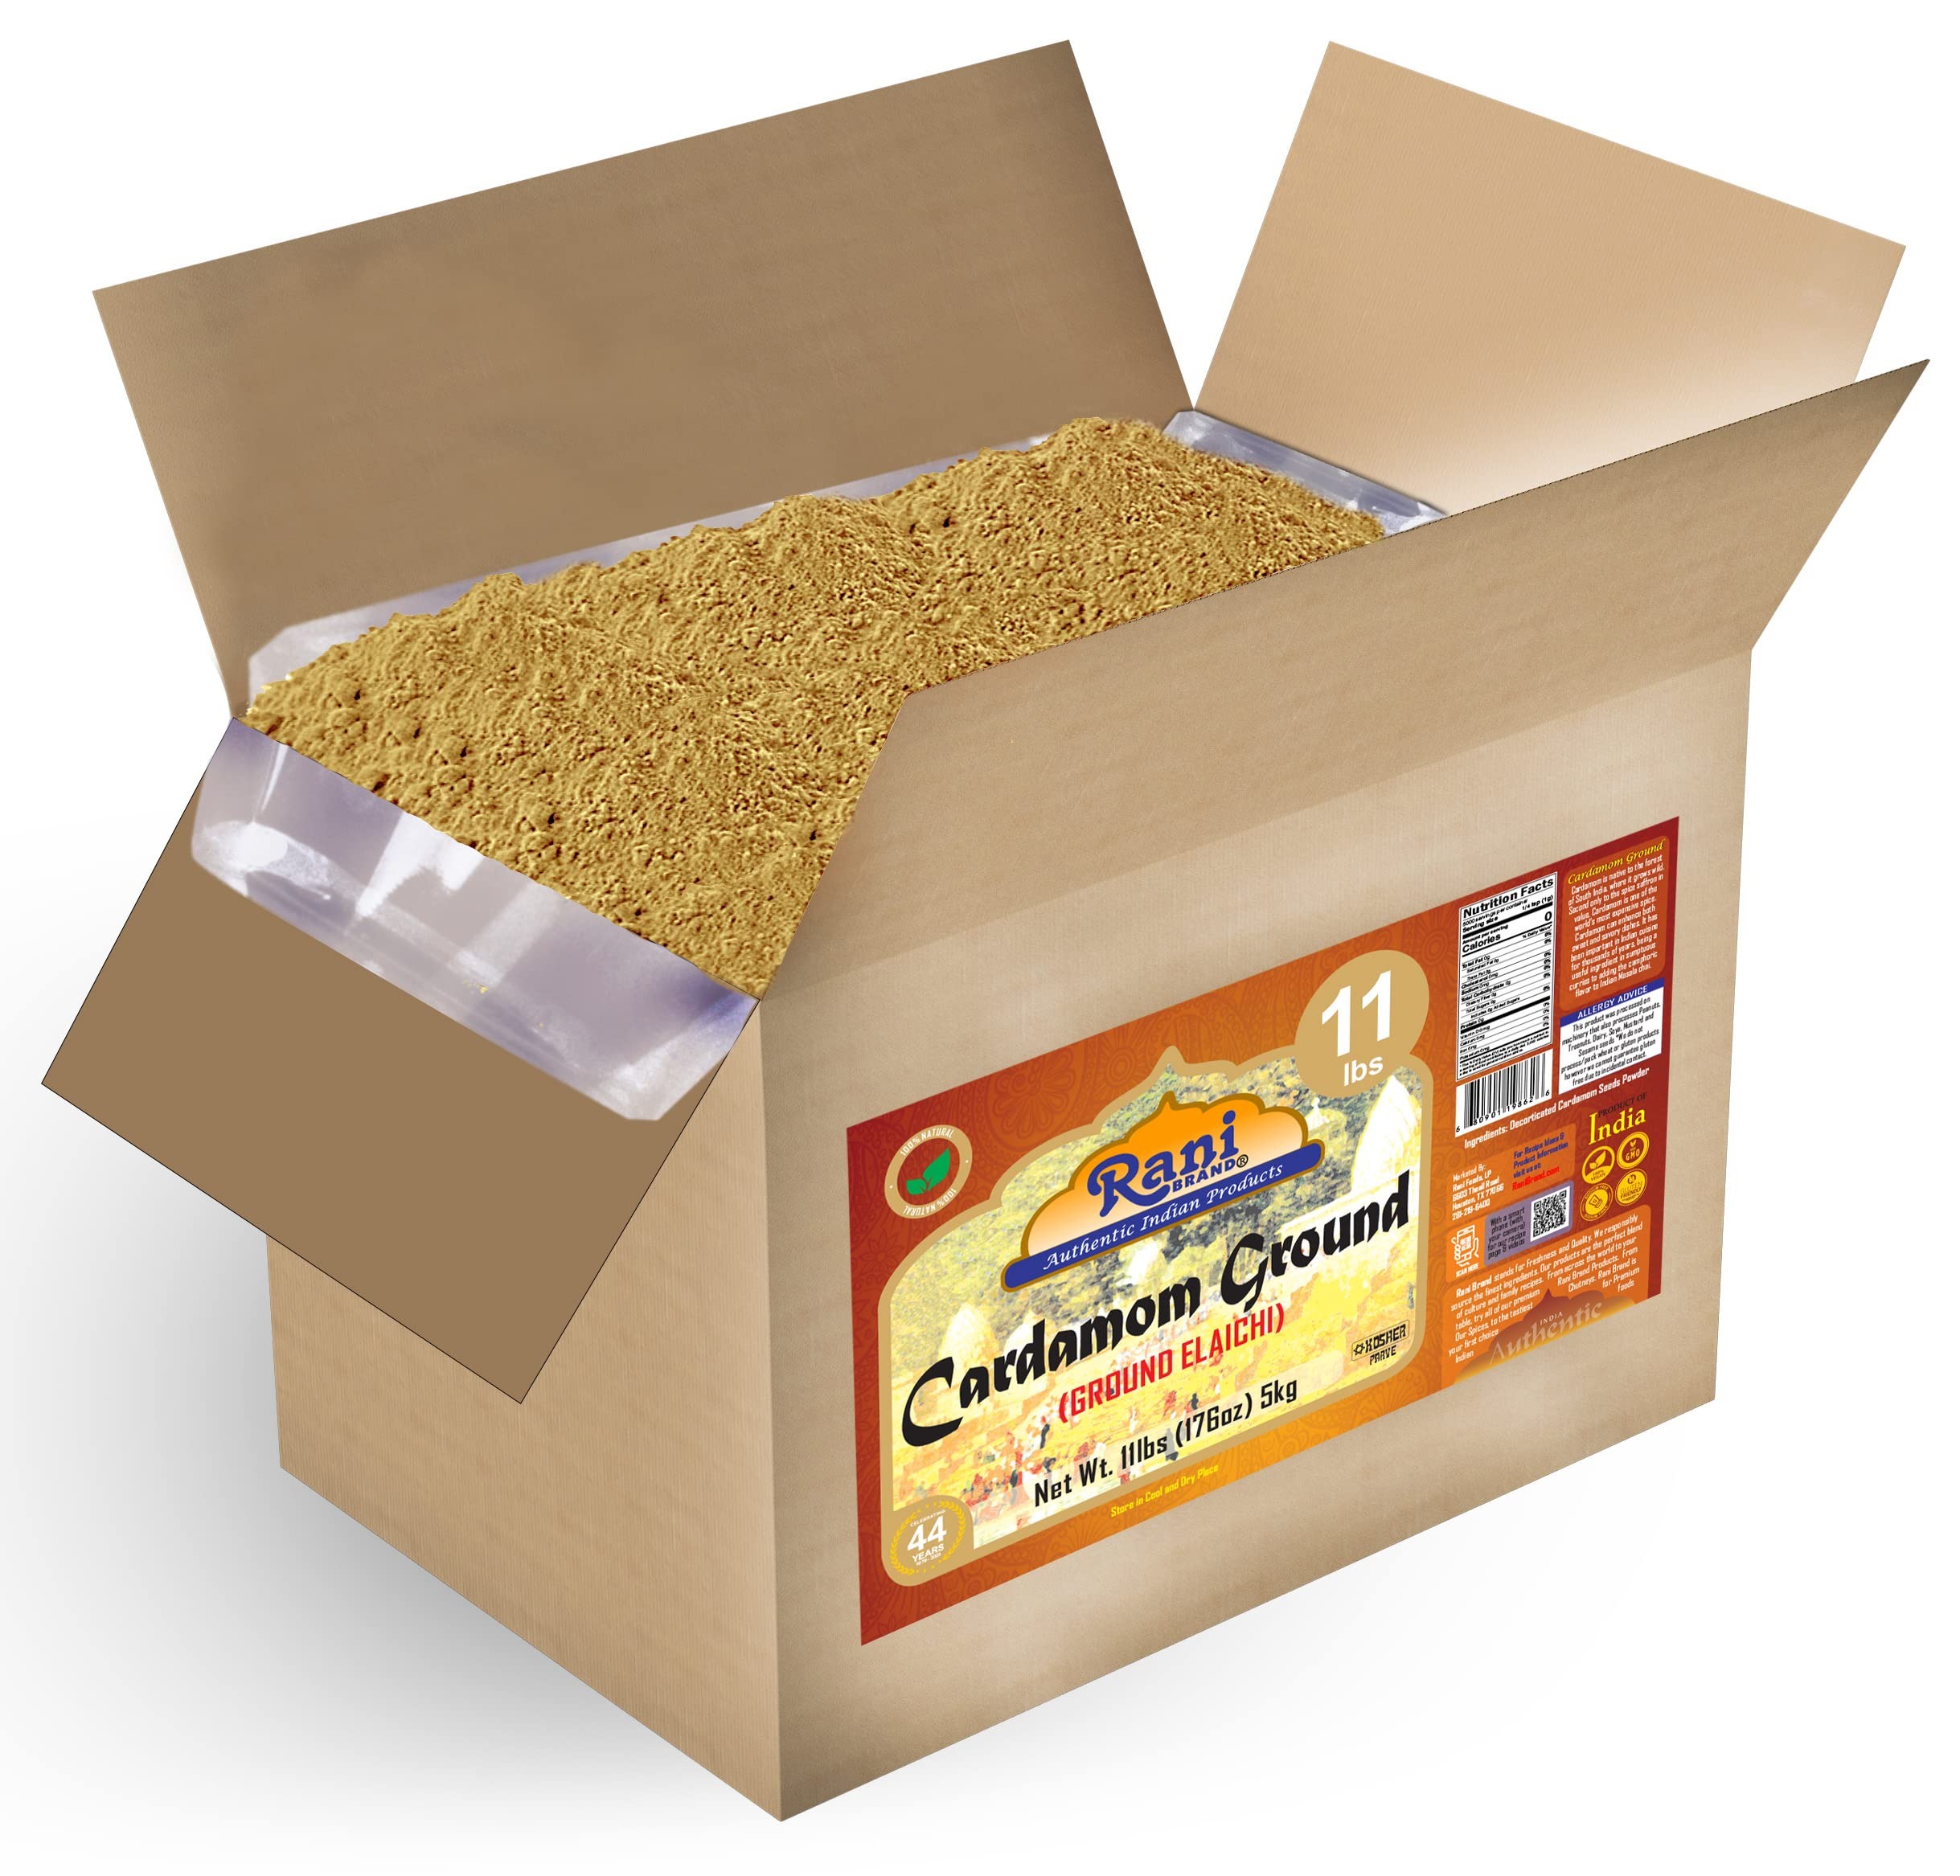
Item Name: Rani Cardamom (Elachi) Ground, Powder Indian Spice 176oz (11lbs) 5kg Bulk Box ~ All Natural | No Color Added | Gluten Friendly | Vegan | NON-GMO | Kosher | No Salt or Fillers
Bullet Point 1: You'll LOVE our Cardamom Ground by Rani Brand--Here's Why:
Bullet Point 2: ❤️Now KOSHER! 100% Natural, No preservatives, Additives or Colors, All Natural, Non-GMO, Gluten Friendly, PREMIUM Gourmet Food Grade Spice.
Bullet Point 3: ❤️SPECIAL NOTE: This is high quality ground cardamom, we only grind the SEEDS of Green Cardamom Pods, not the pods themselves, our product will be stronger and more flavorful... darker in color too.
Bullet Point 4: ❤️Packed in a no barrier Carton Bulk Box, let us tell you how important that is when using this, potent of all Indian Spices! Rani is a USA based company selling spices for over 40 years, buy with confidence!
Bullet Point 5: ❤️NO FILLERS in any Rani Brand Spices (fillers are commonly used in spices to make them free flowing or lessen the costs of production) usually sodium or like product. Net Wt. 176oz (11lbs) 5kg, Authentic Indian Product (Product of India), Alternative Name: (Indian) Ground Elachi
Product Description: <b>Cardamom</b>A Little History! <br> Cardamom is native to the forest of South India, where it grows wild. Second only to the spice saffron in value, cardamom is one of the world’s most expensive spice. Cardamom can enhance both sweet and savory dishes. It has been important in Indian cuisine for thousands of years, being a useful ingredient in sumptuous curries to adding a camphoric flavor to Indian masala chai. <br>
Value: 176.0
Unit: Ounce

Price: 259.99